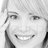
Emotion: happy